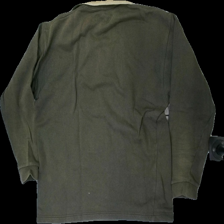
View: back
Type: Sweater
Category: Men
Brand: Not in the list
Brand text on label: Tom Tailor Sportswear
Colors: Green, Beige
Material: 100% cott
Cut: Regular
Size: M
Stains: Major
Damage: sunbleached spots
Damage location: top center
Damage 2: sunbleached spots
Damage 2 location: middle center
Price range: <50
Recommended usage: Recycle
Description: Green and beige sweater from Tom Tailor Sportswear, size M. Poor condition.